Middleton and Smerrill

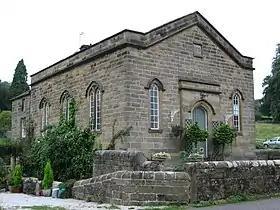
Congregational Chapel built by Thomas Bateman in 1826

St Michael and All Angels' Chapel is the parish church for the Anglicanism faith. It is of unknown date but thought to have been built from the 16th century onwards, and fell into disuse towards the end of the 19th. It was then refurbished in 1899 and in use since.